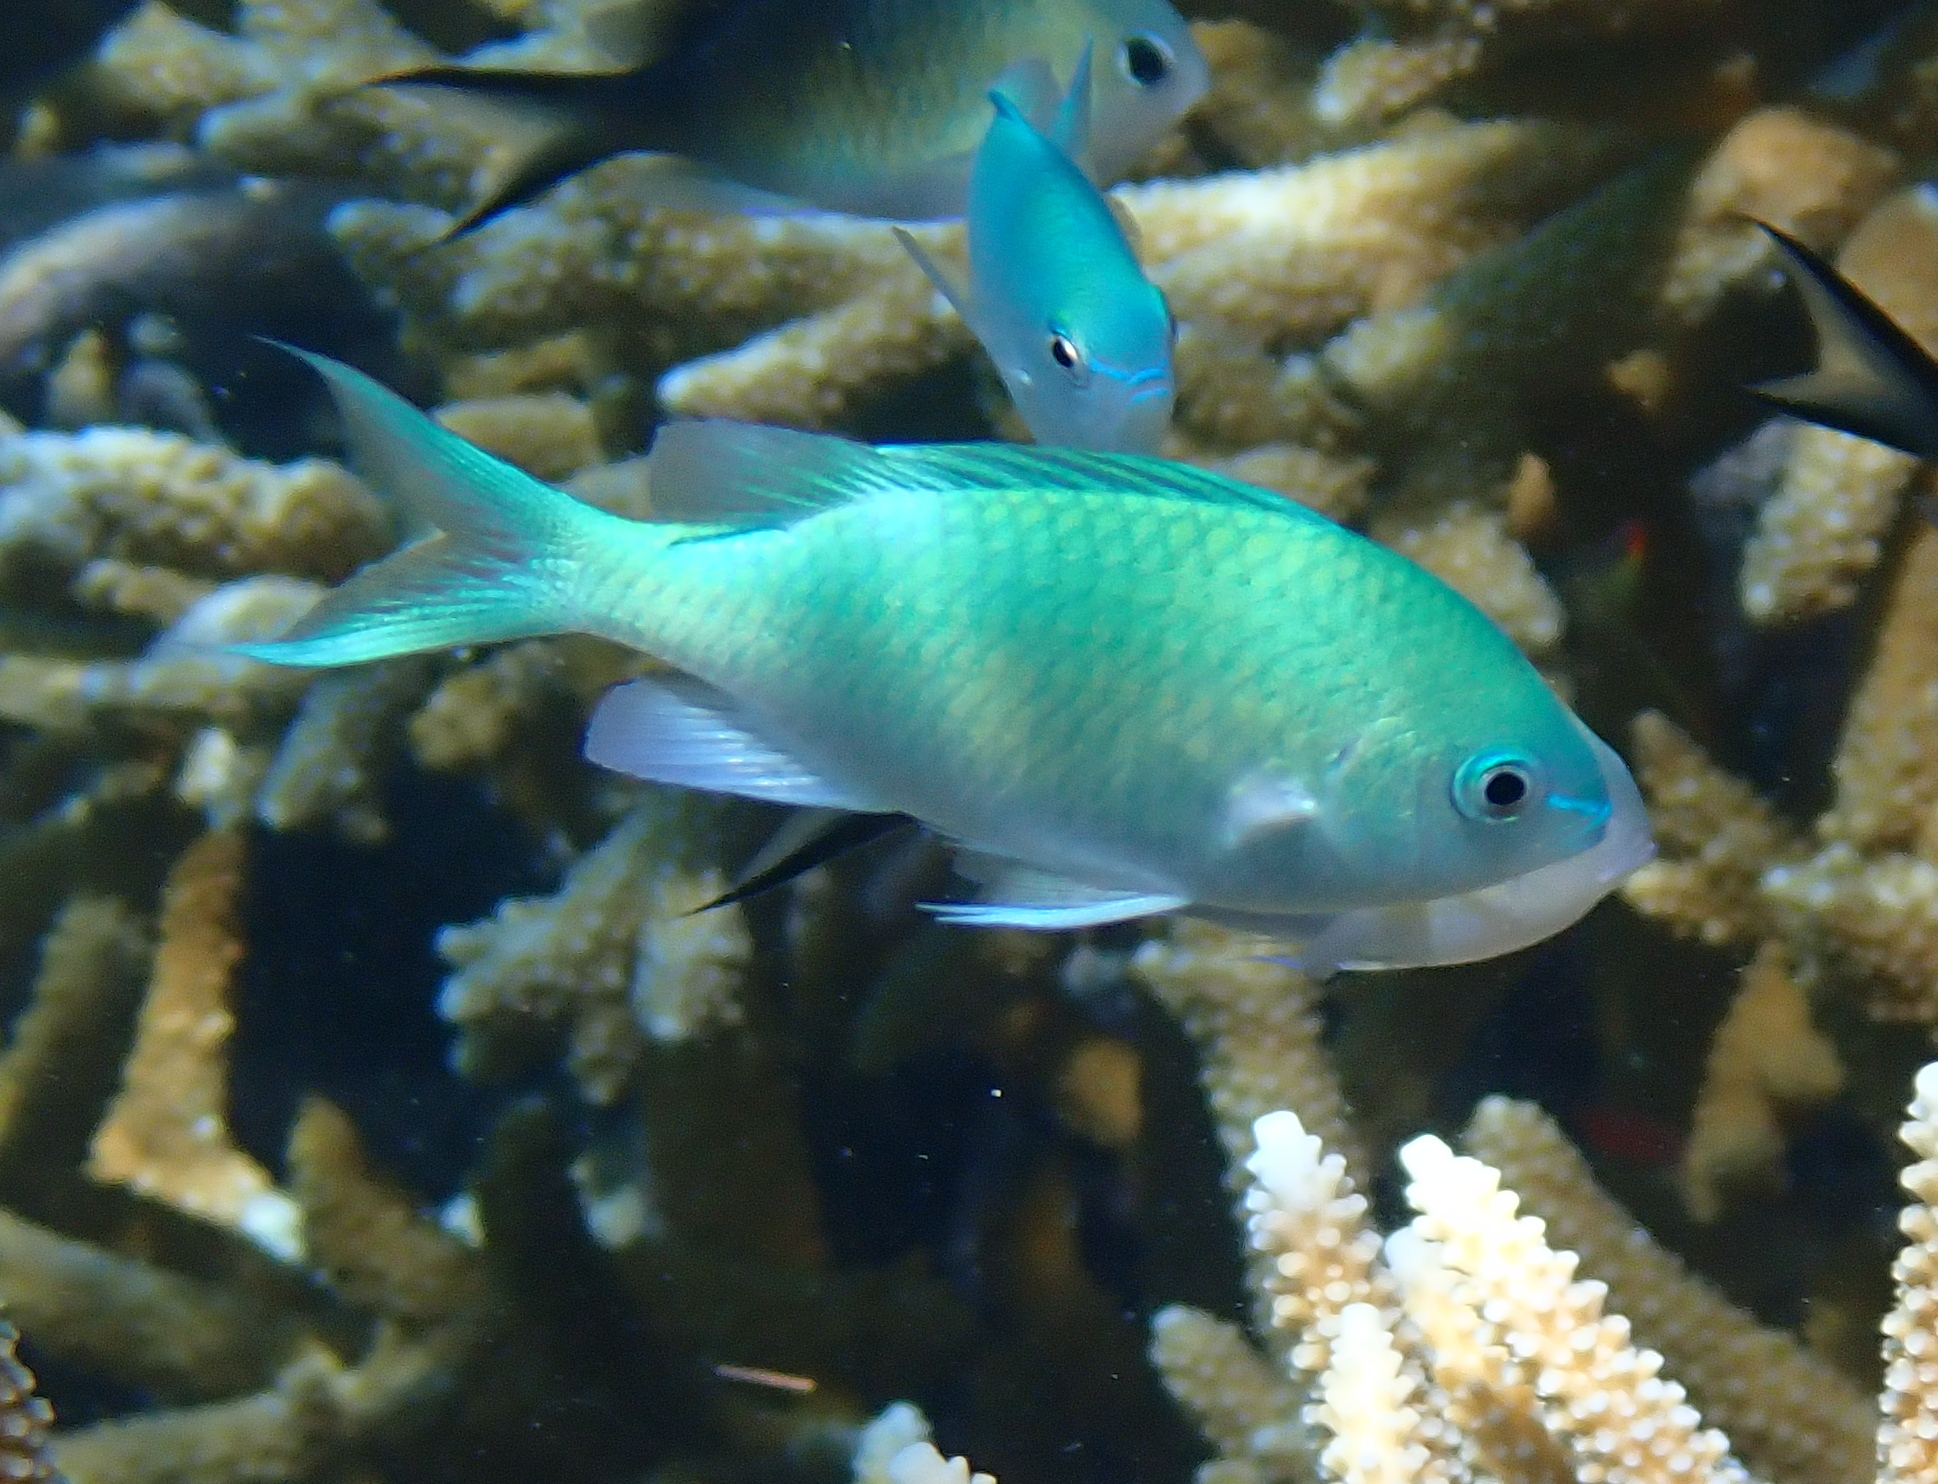
Chromis viridis (Blue-green Chromis)